Oleg Antonov (aircraft designer)

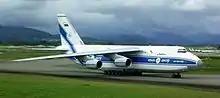
An-124-100 Ruslan civil certificated version of the strategic airlifter

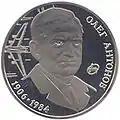
Ukrainian 2006 commemorative coin featuring Antonov's portrait and aircraft

After the war, Antonov requested that Yakovlev let him work independently, heading Yakovlev's subsidiary design office at the aircraft manufacturing factory at Novosibirsk. On 31 May 1946, Antonov was appointed head of the newly redesignated facility (subsequently known as the Antonov Research and Design Bureau), which was later moved to Kiev, Ukrainian SSR. In September 1946, Antonov, in addition to his management of the design bureau, became the director of the Siberian R&D Institute for Aeronautics.